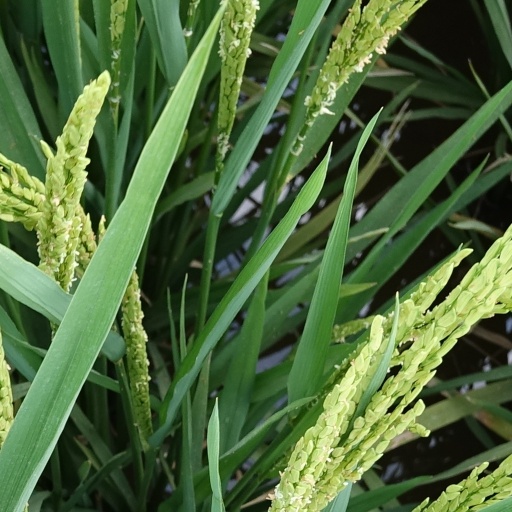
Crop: rice